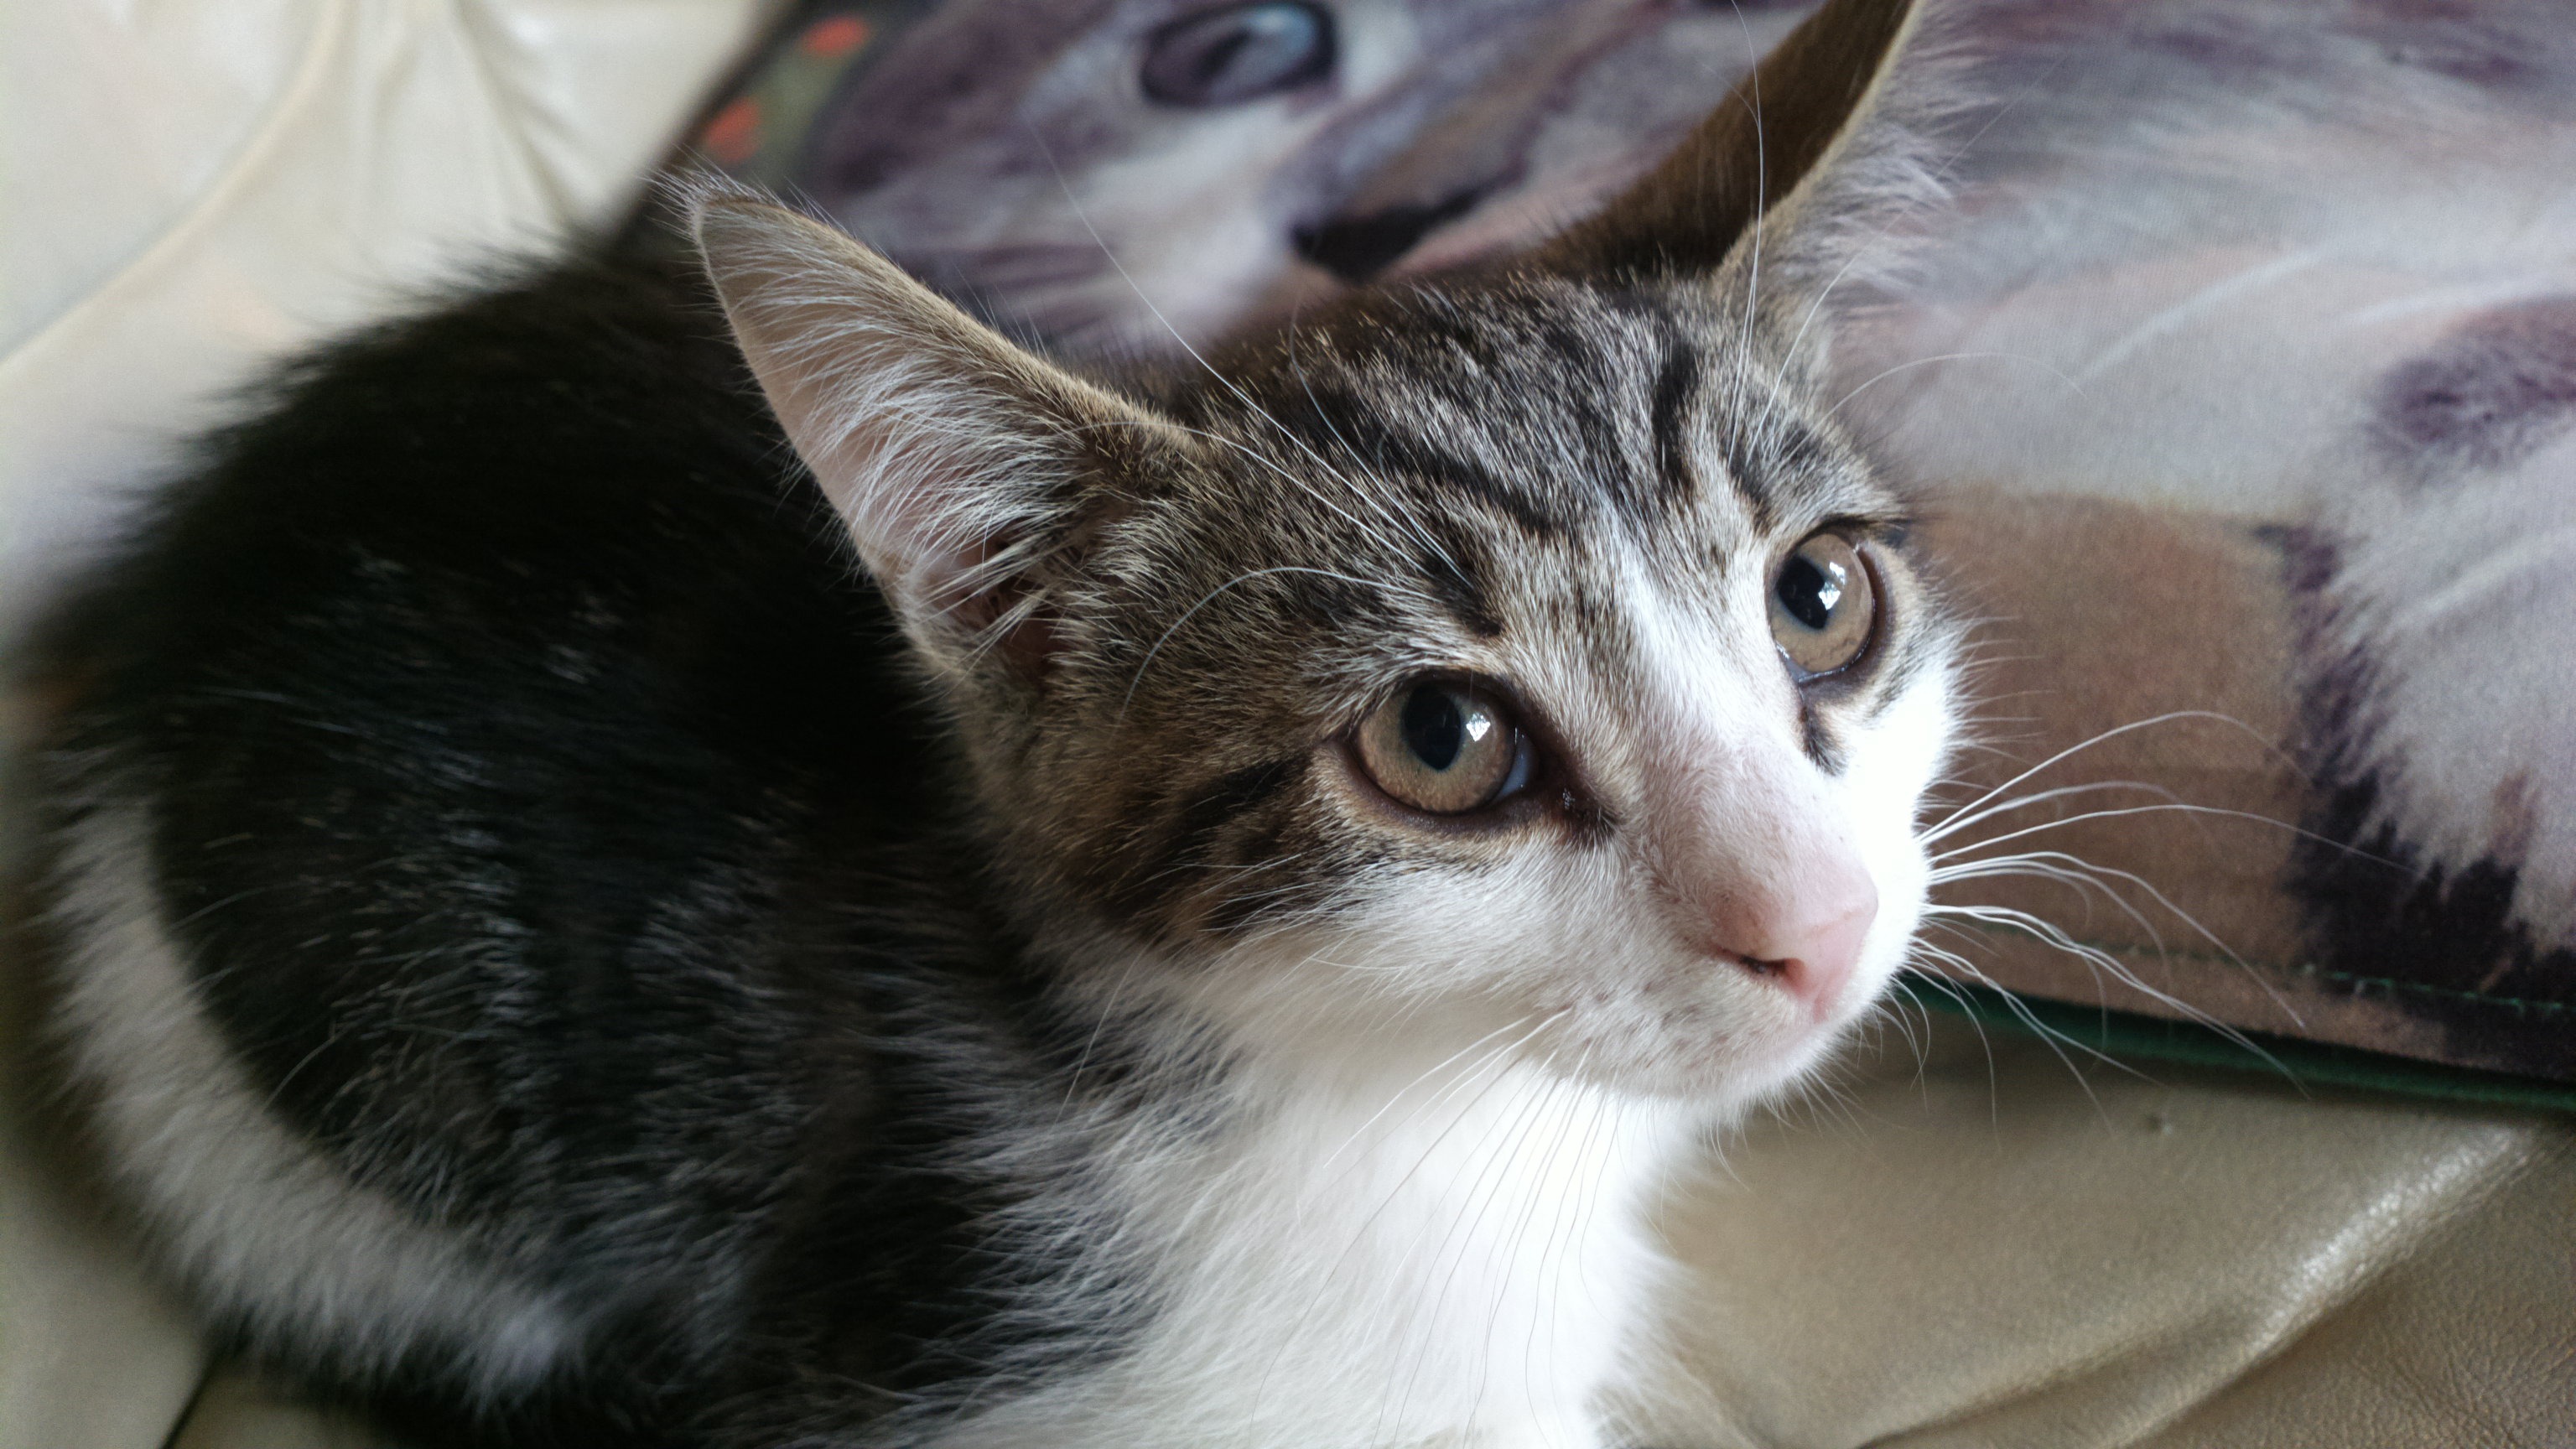
sweet, kitten, cat, brown, mammal, nose, whiskers, animals, hairy, vertebrate, soft, lying, cute cat, gaze, cat face, cat's eyes, big eyes, european shorthair, small to medium sized cats, cat like mammal, carnivoran, domestic short haired cat, domestic long haired cat, cat's nose